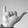
ASL letter: Y